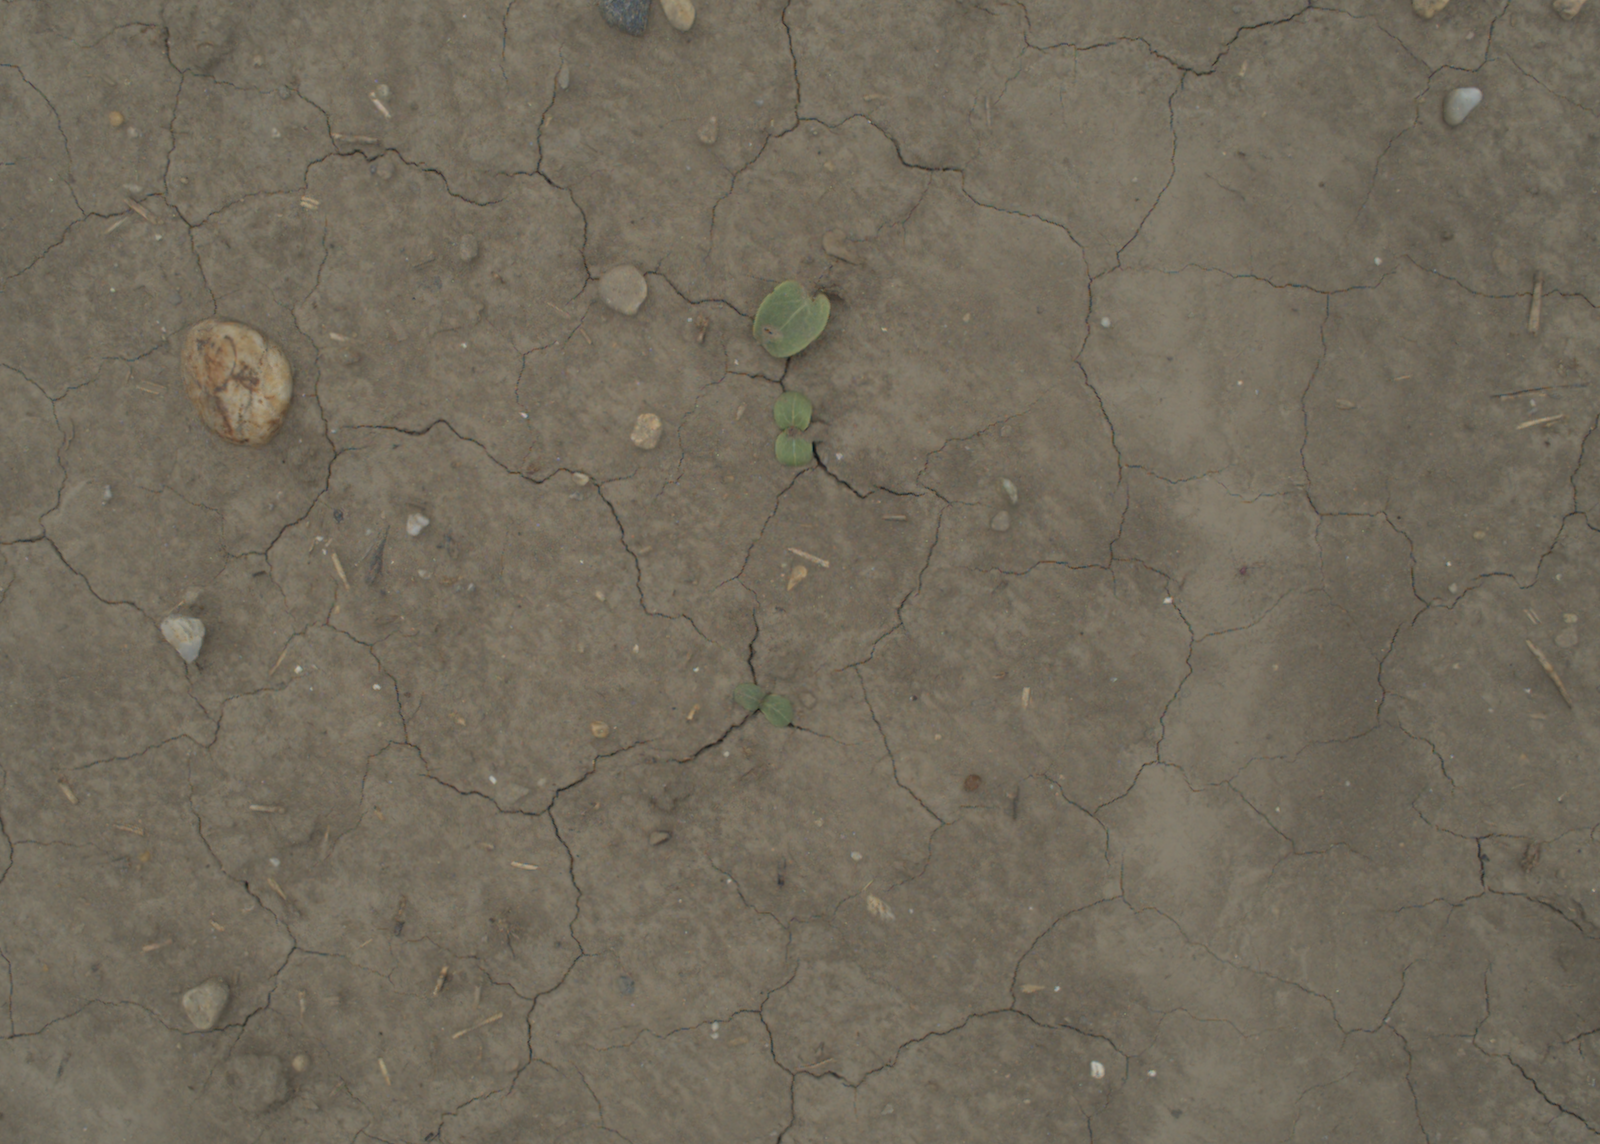
Capture date: 05.07.2021 13:30:45
Weather: cloudy
Wind: medium
Seeding date: 08.06.2021
Plant canopy height (mm): 961